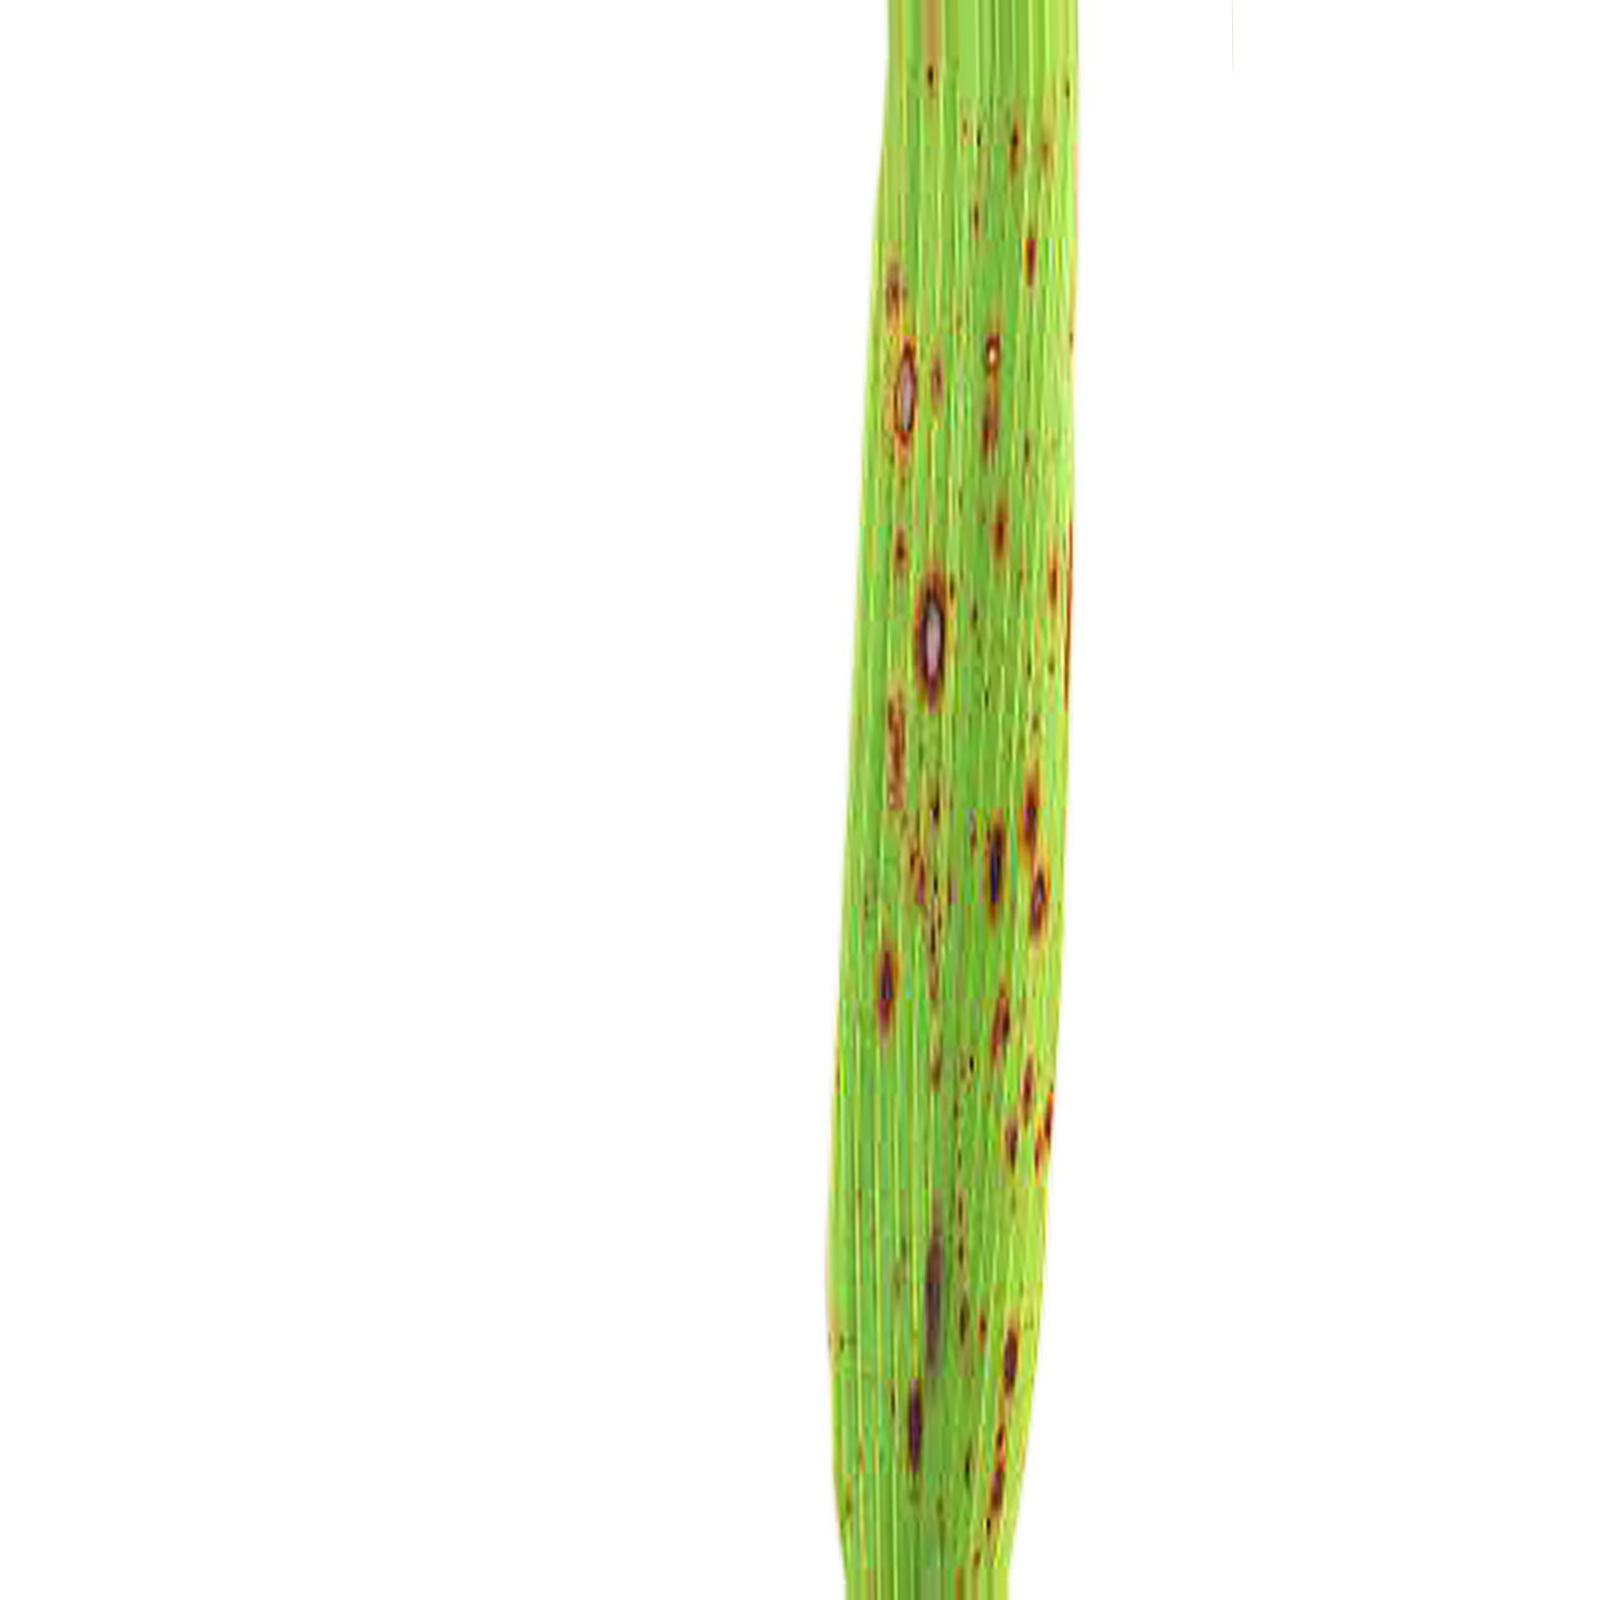
Nhãn: Bệnh Đốm Nâu ( Brown spot )